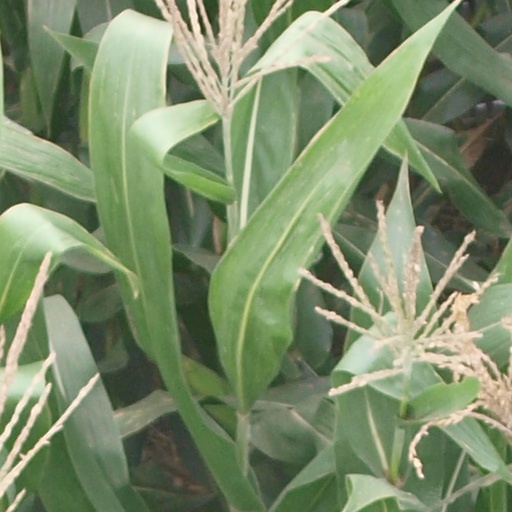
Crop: maize; corn